Stephen Papps

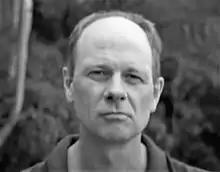
Papps in "Russian Snark", 2010

Stephen Papps is an actor from New Zealand. He trained at the Academy Corporate Theatre Actors Workshop and the Wellington Performing Arts Centre, New Zealand.